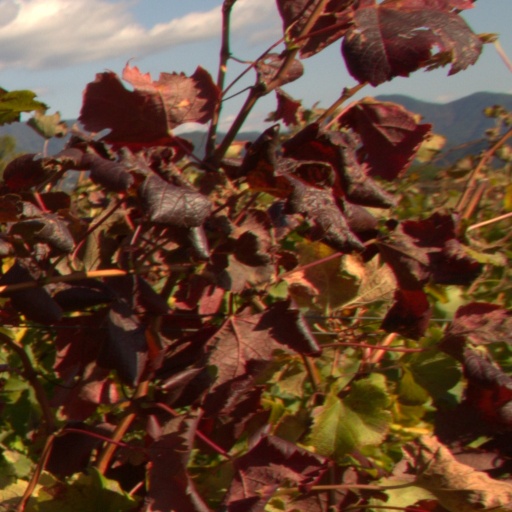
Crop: grape